Kent Group

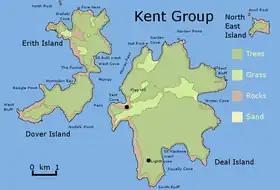
Kent Group map

The Kent Group are a grouping of six granite islands located in Bass Strait, north-west of the Furneaux Group in Tasmania, Australia. Collectively, the group is comprised within the Kent Group National Park.